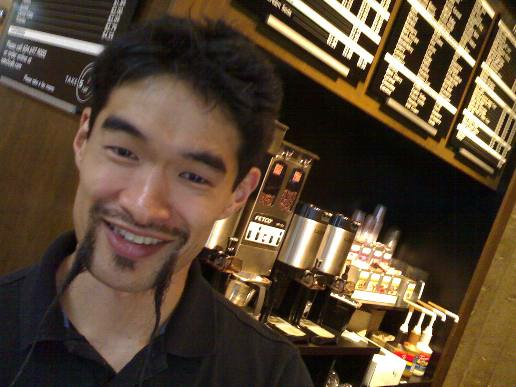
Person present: Yes